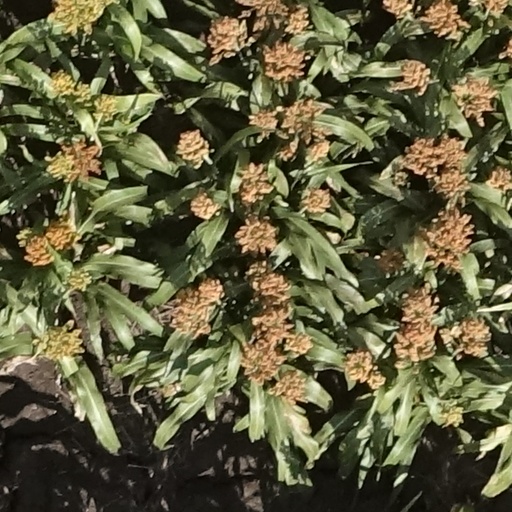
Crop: sorghum